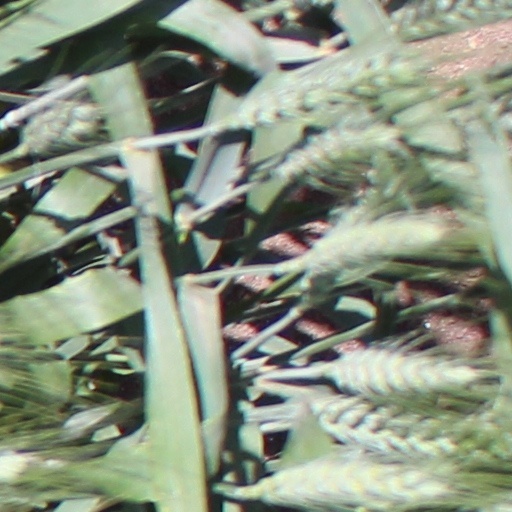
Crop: wheat